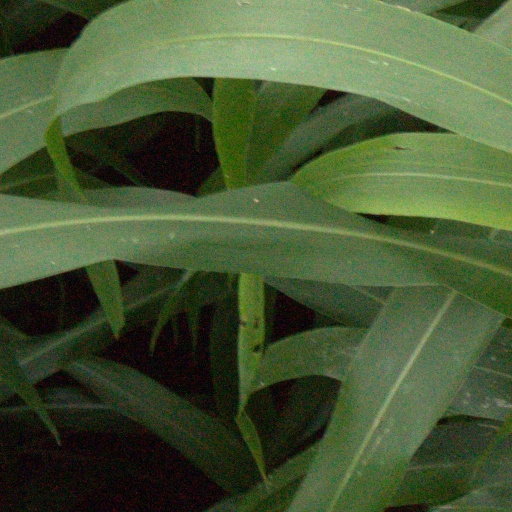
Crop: sorghum